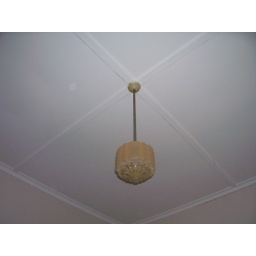
lamp in my old Seymour bedroom that reminded me of one of the crystals Marlon Brando fiddles around with in Superman